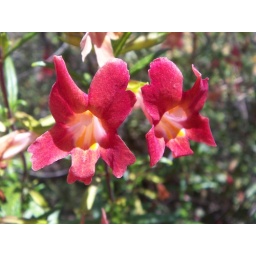
monkey flowers in red